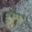
Label: ray